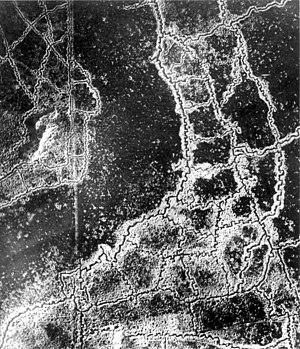
Photographie de reconnaissance aérienne des tranchées adverses et du no-man's-land qui les sépare. Les tranchées allemandes sont en bas à droite, les tranchées à gauches sont anglaises. La ligne verticale sur la gauche est tout ce qui reste d'une route. Photo prise entre Loos et Hulluch, en Artois (France) à 19h15, le 22 juillet 1917.
La guerre de tranchées est une forme de guerre où les combattants s'abritent dans des lignes fortifiées, largement constituées de tranchées, dans lesquelles les soldats sont relativement protégés des armes légères et de l'artillerie. C'est devenu une expression familière pour désigner la guerre de positions, une paralysie du conflit et l'épuisement progressif des forces opposées.
Loos-en-Gohelle est une commune française située dans le département du Pas-de-Calais en région Hauts-de-France.
Hulluch est une commune française située dans le département du Pas-de-Calais en région Hauts-de-France.